Buying the Cow

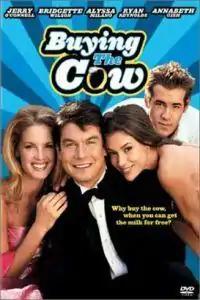
DVD cover

Buying the Cow is a 2002 American screwball comedy film directed by Walt Becker and starring Jerry O'Connell, Ryan Reynolds, Alyssa Milano and Bridgette L. Wilson.